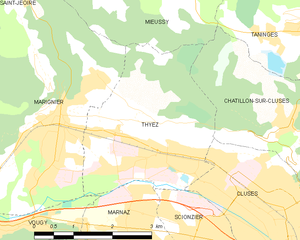
Carte des communes françaises Thyez